Pentanogmius

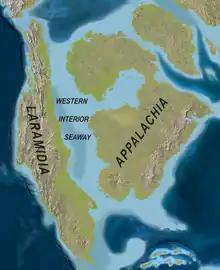
The Western Interior Seaway during the Campanian

Like other plethodid fish, "Pentanogmius" had enlarged and high dorsal and anal fins. The dorsal fin starts just posterior to the skull and extends over most of the body until just before the deeply bifurcated caudal fin. In "P. evolutus" every fin ray posterior to the apex is slightly shorter than the one preceding it, giving it an dorsally straight, declining form before ending rather abruptly on the final fin ray. "P. fritschi" differs greatly from "P. evolutus" in the shape of the dorsal fin. While "P. evolutus" has a dorsal fin that gradually grows shorter the more posterior it is located, the one of "P. fritschi" is greatly elongated in the anterior third of the body, reaching a height of up to 75 cm. The dorsal fin decreases in height abruptly following its apex and stops much further anterior than in "P. evolutus". This gives "P. fritschi" a hook-shaped sail, superficially similar to those seen in modern-day Marlin, Swordfish and the extinct "Pachyrhizodus". Unlike "Pachyrhizodus" and billfish however, species of "Pentanogmius" possess small and weak pectoral fins located in a much more dorsal position on the body at around the same level as the orbits. The caudal fin is symmetrical and deeply forked in "P. evolutus" while more luniform in "P. fritschi". The pelvic fins are small and located in the posterior half of the body, immediately followed by the anal fin. The anal fin in "P. evolutus" and "P. fritschi" mirror their respective species' dorsal fin, with the former's having a relatively straight edge and the later having an anal fin consisting of 6 clustered principal rods followed by 8 shorter fin rods.